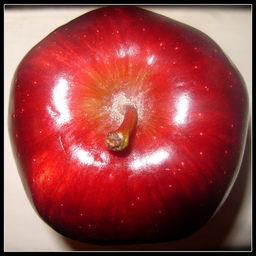
Label: Apple